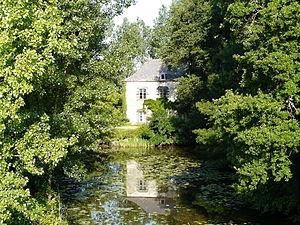
Le Moulin du Don en été
Marsac-sur-Don est une commune de l'Ouest de la France, située dans le département de la Loire-Atlantique, en région Pays de la Loire.